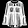
Label: Shirt